Death of Corrie McKeague

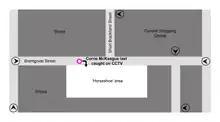
Sketch map of Bury St Edmunds town centre where McKeague disappeared, showing position of CCTV cameras

On the night of 23 September 2016, McKeague was out drinking with friends in Bury St Edmunds. He had driven himself to the town with the intention of leaving his car overnight. He separated from his friends in the early hours of 24 September, after leaving the "Flex" nightclub on St Andrew’s Street South. The doorman at "Flex" recalls asking McKeague to leave because he was too drunk to stay. He remarked that McKeague was 'no trouble' whatsoever and that they chatted afterwards on the street outside. McKeague was in the "Mama Mia's" takeaway restaurant, reportedly his usual takeaway restaurant, between 1:15 am and 1:30 am. The last known sighting of McKeague was on CCTV at 3:25 am on Brentgovel Street, walking into the "Horseshoe area" where there were a number of wheelie bins. There was no footage of him ever emerging. CCTV footage also suggested that McKeague had slept briefly in a doorway before waking up and moving on. It is not believed that he intended to walk back to his base, RAF Honington, which is north east of the town along minor unclassified roads.